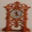
Label: clock